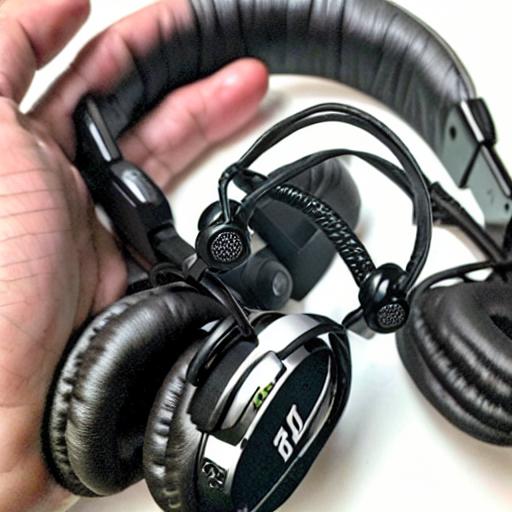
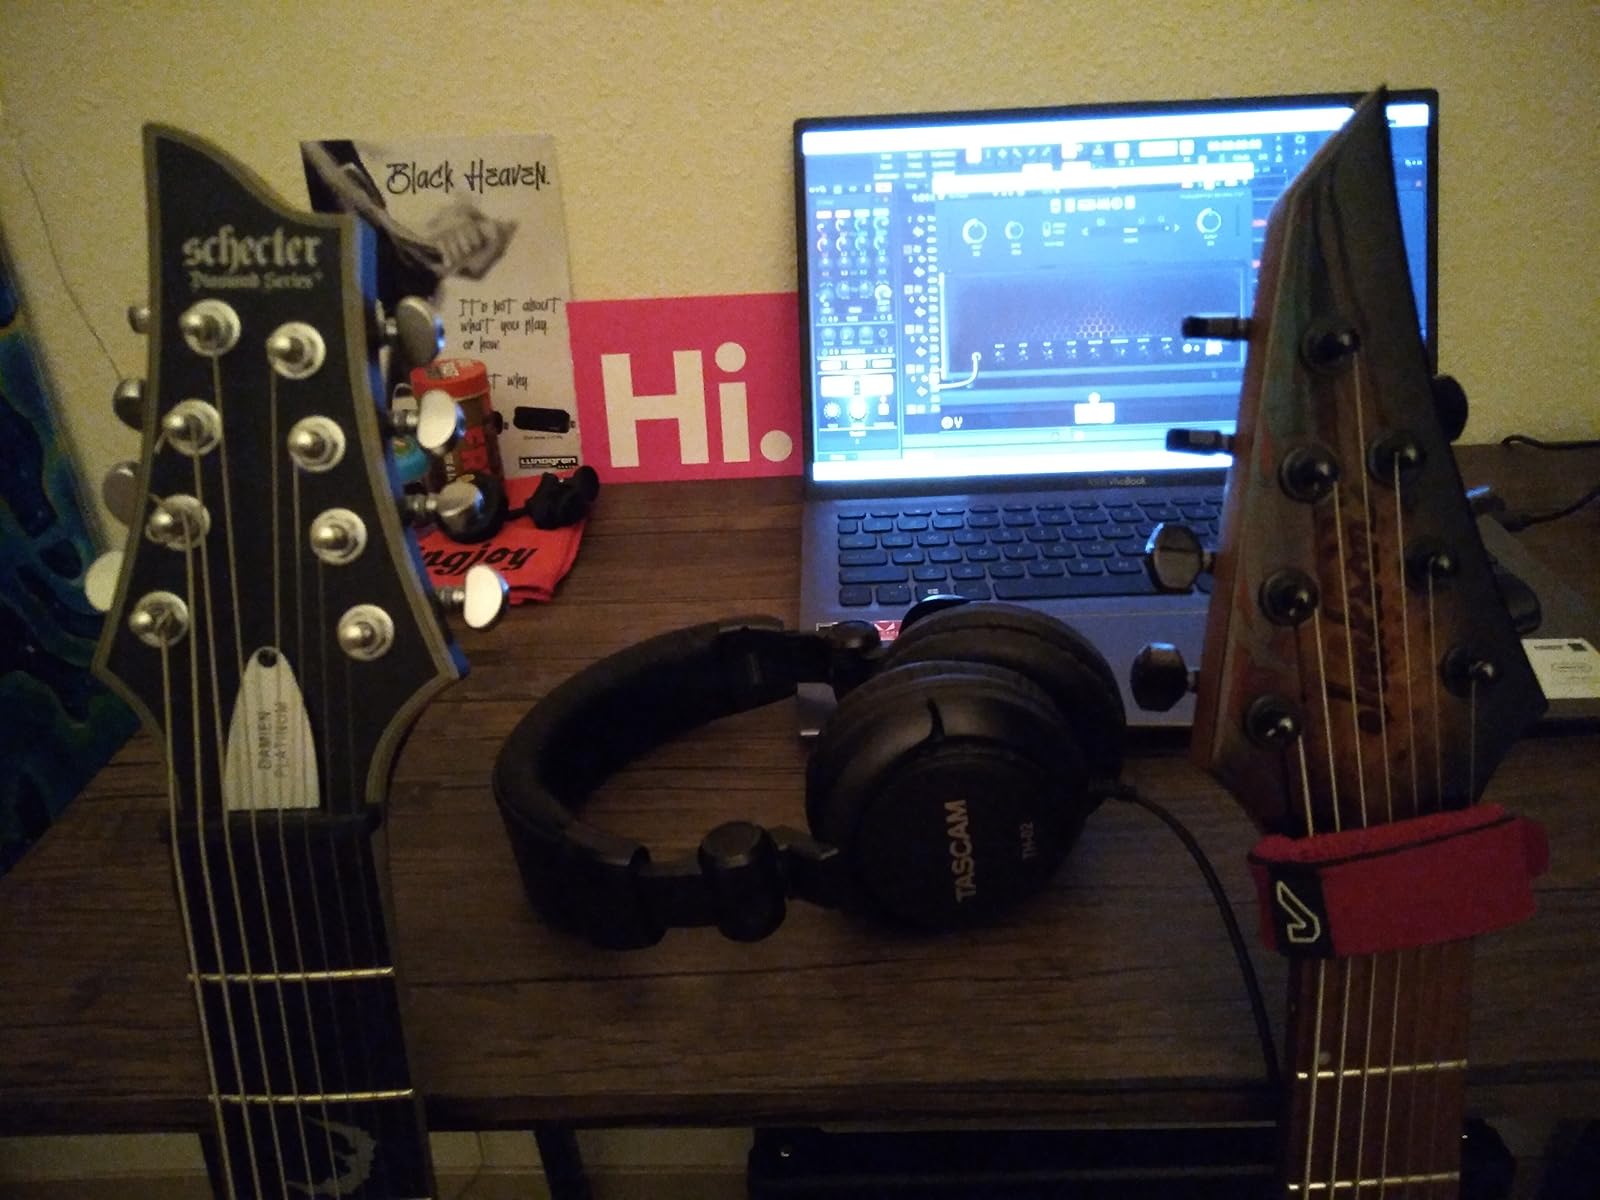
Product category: headphones
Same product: no